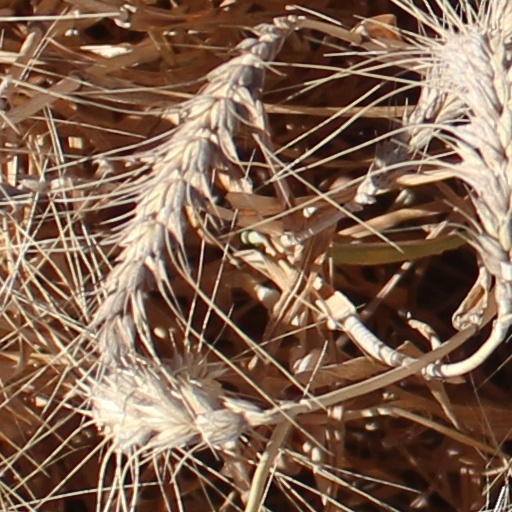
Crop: wheat